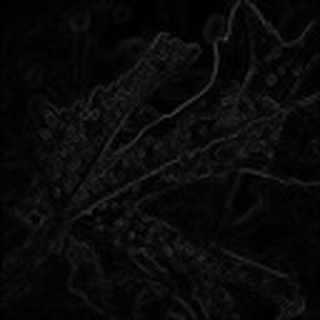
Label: cotton_aphids